Aba Daba Honeymoon

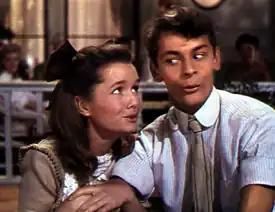
Debbie Reynolds and Carleton Carpenter performing the song in "Two Weeks With Love" (1950)

A version of the song "Aba Daba Honeymoon" was featured in the 1950 film, "Two Weeks with Love". The single released from that film was recorded by Debbie Reynolds and Carleton Carpenter on August 4, 1950, and issued as a single by MGM Records as catalog number 30282. It reached number 3 on the "Billboard" charts in 1951.